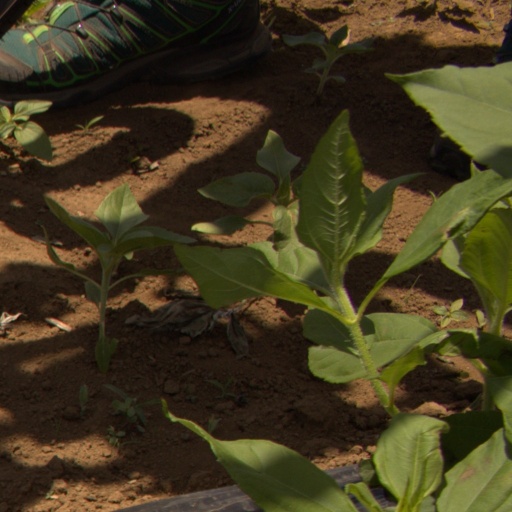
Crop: Jerusalem artichoke